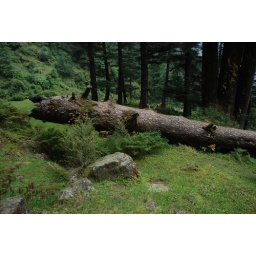
A broken tree up the mountain above Dharamkot village, Himachal pradesh, India